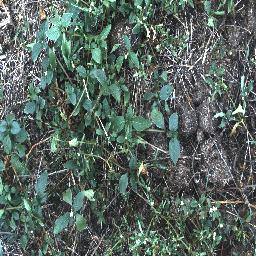
Label: negative